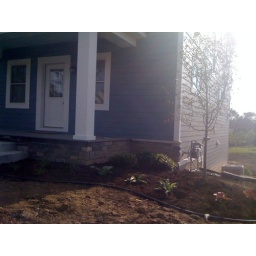
Crab apple tree that will flower PINK in the spring.